Niko Bellic

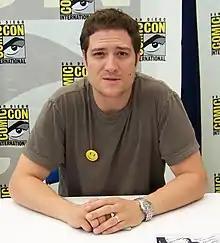
Michael Hollick, voice of Niko Bellic, won a Spike TV award for "Best Performance by a Human Male".

Niko is voiced by Michael Hollick. Hollick was paid about for his voice acting and motion-capture work over the course of about 15 months from 2006 to 2007. Hollick was paid about $1,050 a day for his work on the game, about 50% more than the standard Screen Actors Guild-negotiated rate for actors, although he claimed it was still a fraction of the income he would receive from a film or TV-show performance, and that he was upset about not getting residuals from game sales, putting the blame on the union for not securing such agreements. Hollick told "The New York Times" that while he was a theatre student at Carnegie Mellon University he developed a talent for dialects.